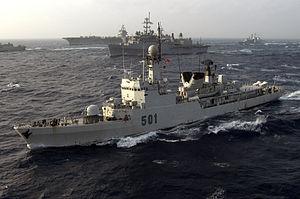
Le Lieutenant Colonel Errhamani est une corvette de la Marine royale marocaine de Classe Descubierta construite en Espagne. C'est une corvette lance-missiles équipant l'Armada espagnole.
La Marine royale est la composante navale des Forces armées royales du Maroc. Fondée en 1960 sous le règne de Mohammed V, elle a pour mission de protéger les côtes et la zone économique exclusive de ce pays maritime, ainsi que d'assurer la sécurité du détroit de Gibraltar et la lutte contre la contrebande.